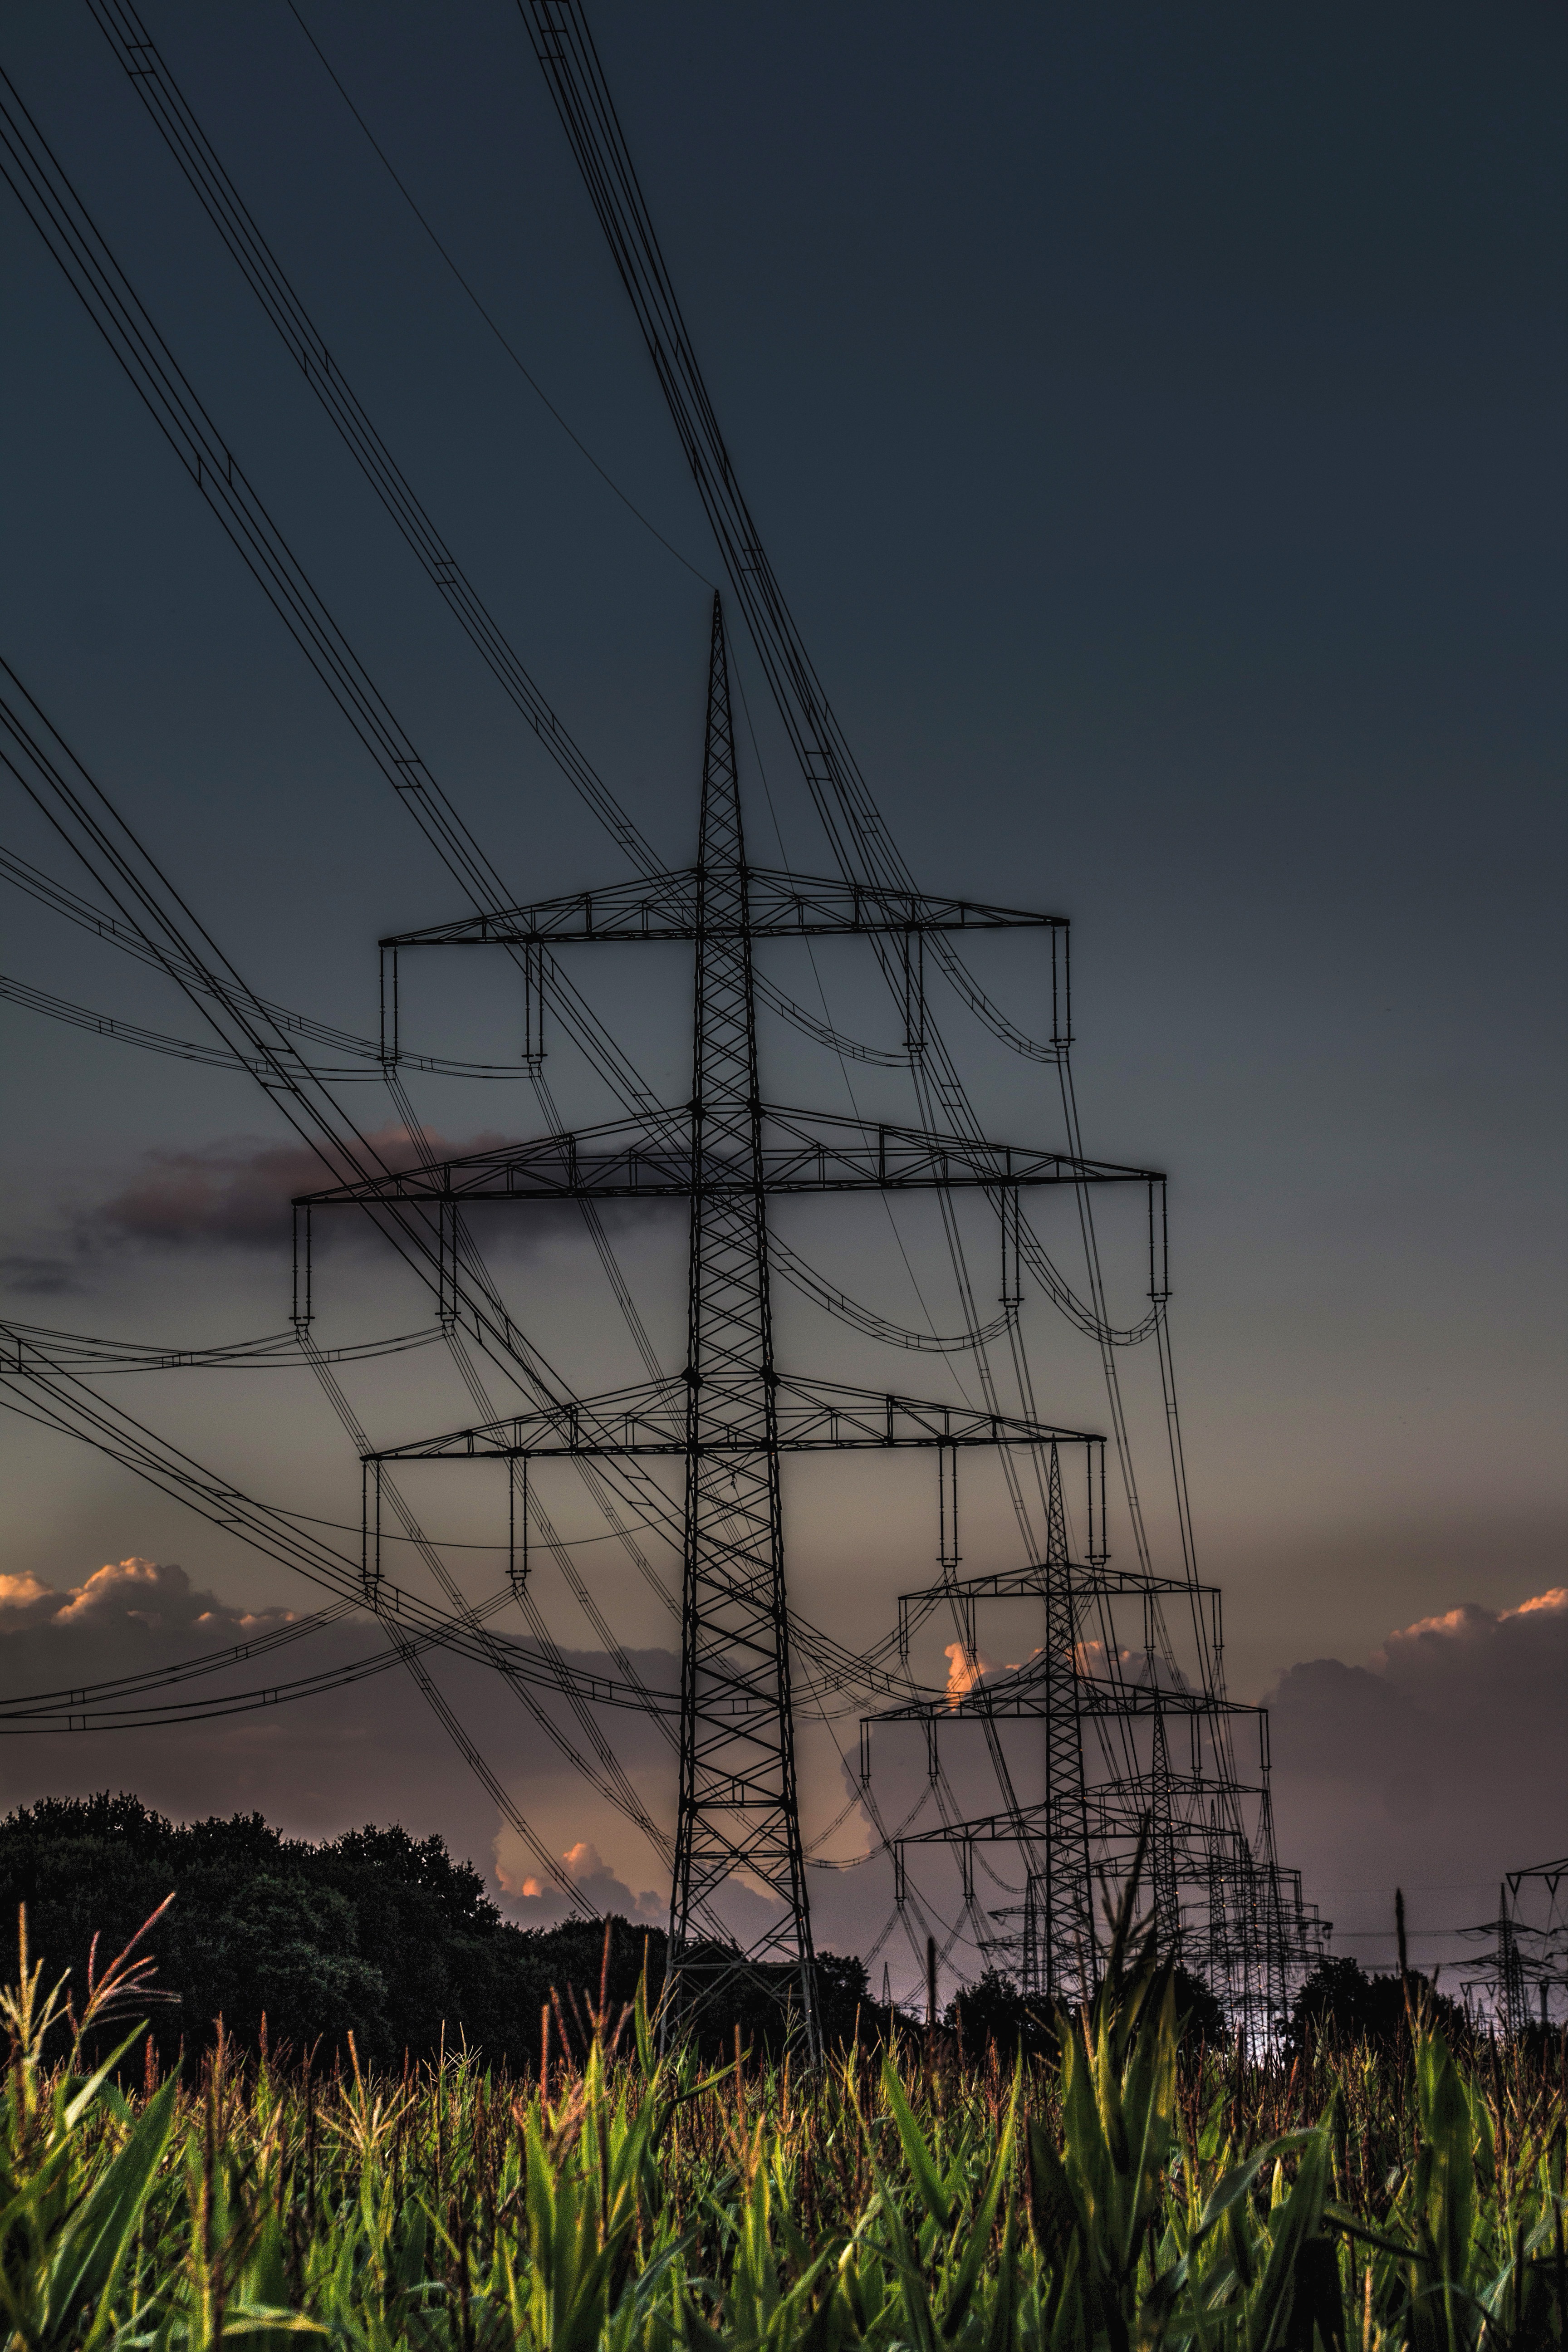
landscape, cloud, sky, technology, sunset, skyscraper, line, tower, power line, mast, electricity, stadium, energy, high voltage, current, caution, transmission tower, atmosphere of earth, outdoor structure, electrical supply, overhead power line